Ramón Silva (painter)

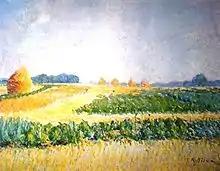
"Wheat Field in the Sun", oil on canvas, 1914.

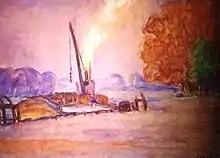
"Landscape on the Seine", watercolor, 1918.

Ramón Silva was born in Buenos Aires, Argentina in 1890. A self-taught painter, he learned the art beginning 1908 at the atelier managed by Martín Malharro, whose display at a 1902 Buenos Aires art exposition introduced normally conservative Argentine audiences to the Impressionist movement. The promising student was sponsored by one of the nation's foremost physicians at the time, Dr. Luis Agote, for a 1911 scholarship that took him to Paris, where he received influences from the Post-impressionist artists then current in Europe, particularly Alfred Sisley.